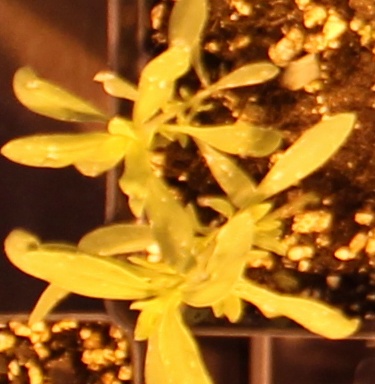
Label: Kochia